First-class facilities of the Titanic

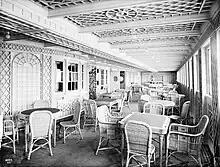

On D Deck, there was an enormous first-class dining saloon, 114 ft. long x 92 ft. wide. Measuring 1,000 m in area, it was the largest room on board any ship in 1912, and accommodated up to 554 passengers. The ship's designers had originally planned to build an extravagant two-storey dining saloon topped by a dome for the "Titanic" and her sisters, like those on the rival Cunard liners "Lusitania" and "Mauretania". This was vetoed early in the design stages in favour of a lavish single deck saloon which nonetheless greatly exceeded its Cunard rivals in terms of space.